COVID-19 pandemic in Ohio

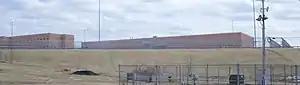
Elkton Federal Prison

According to Acton, as of March 24 Ohio had 3600 ICU beds and would need to increase that capacity by 50%. In Ohio about 26% of patients require hospitalization and about 11% need intensive care. As of March 24, Ohio hospitals were at 60% of capacity. In southwest Ohio, hospital executives said they could increase capacity by 20% to 50%.